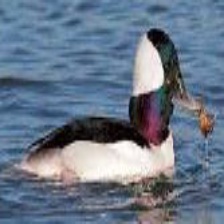
Species: BUFFLEHEAD
Scientific name: BUCEPHALA ALBEOLA
ImageNet parent category: drake